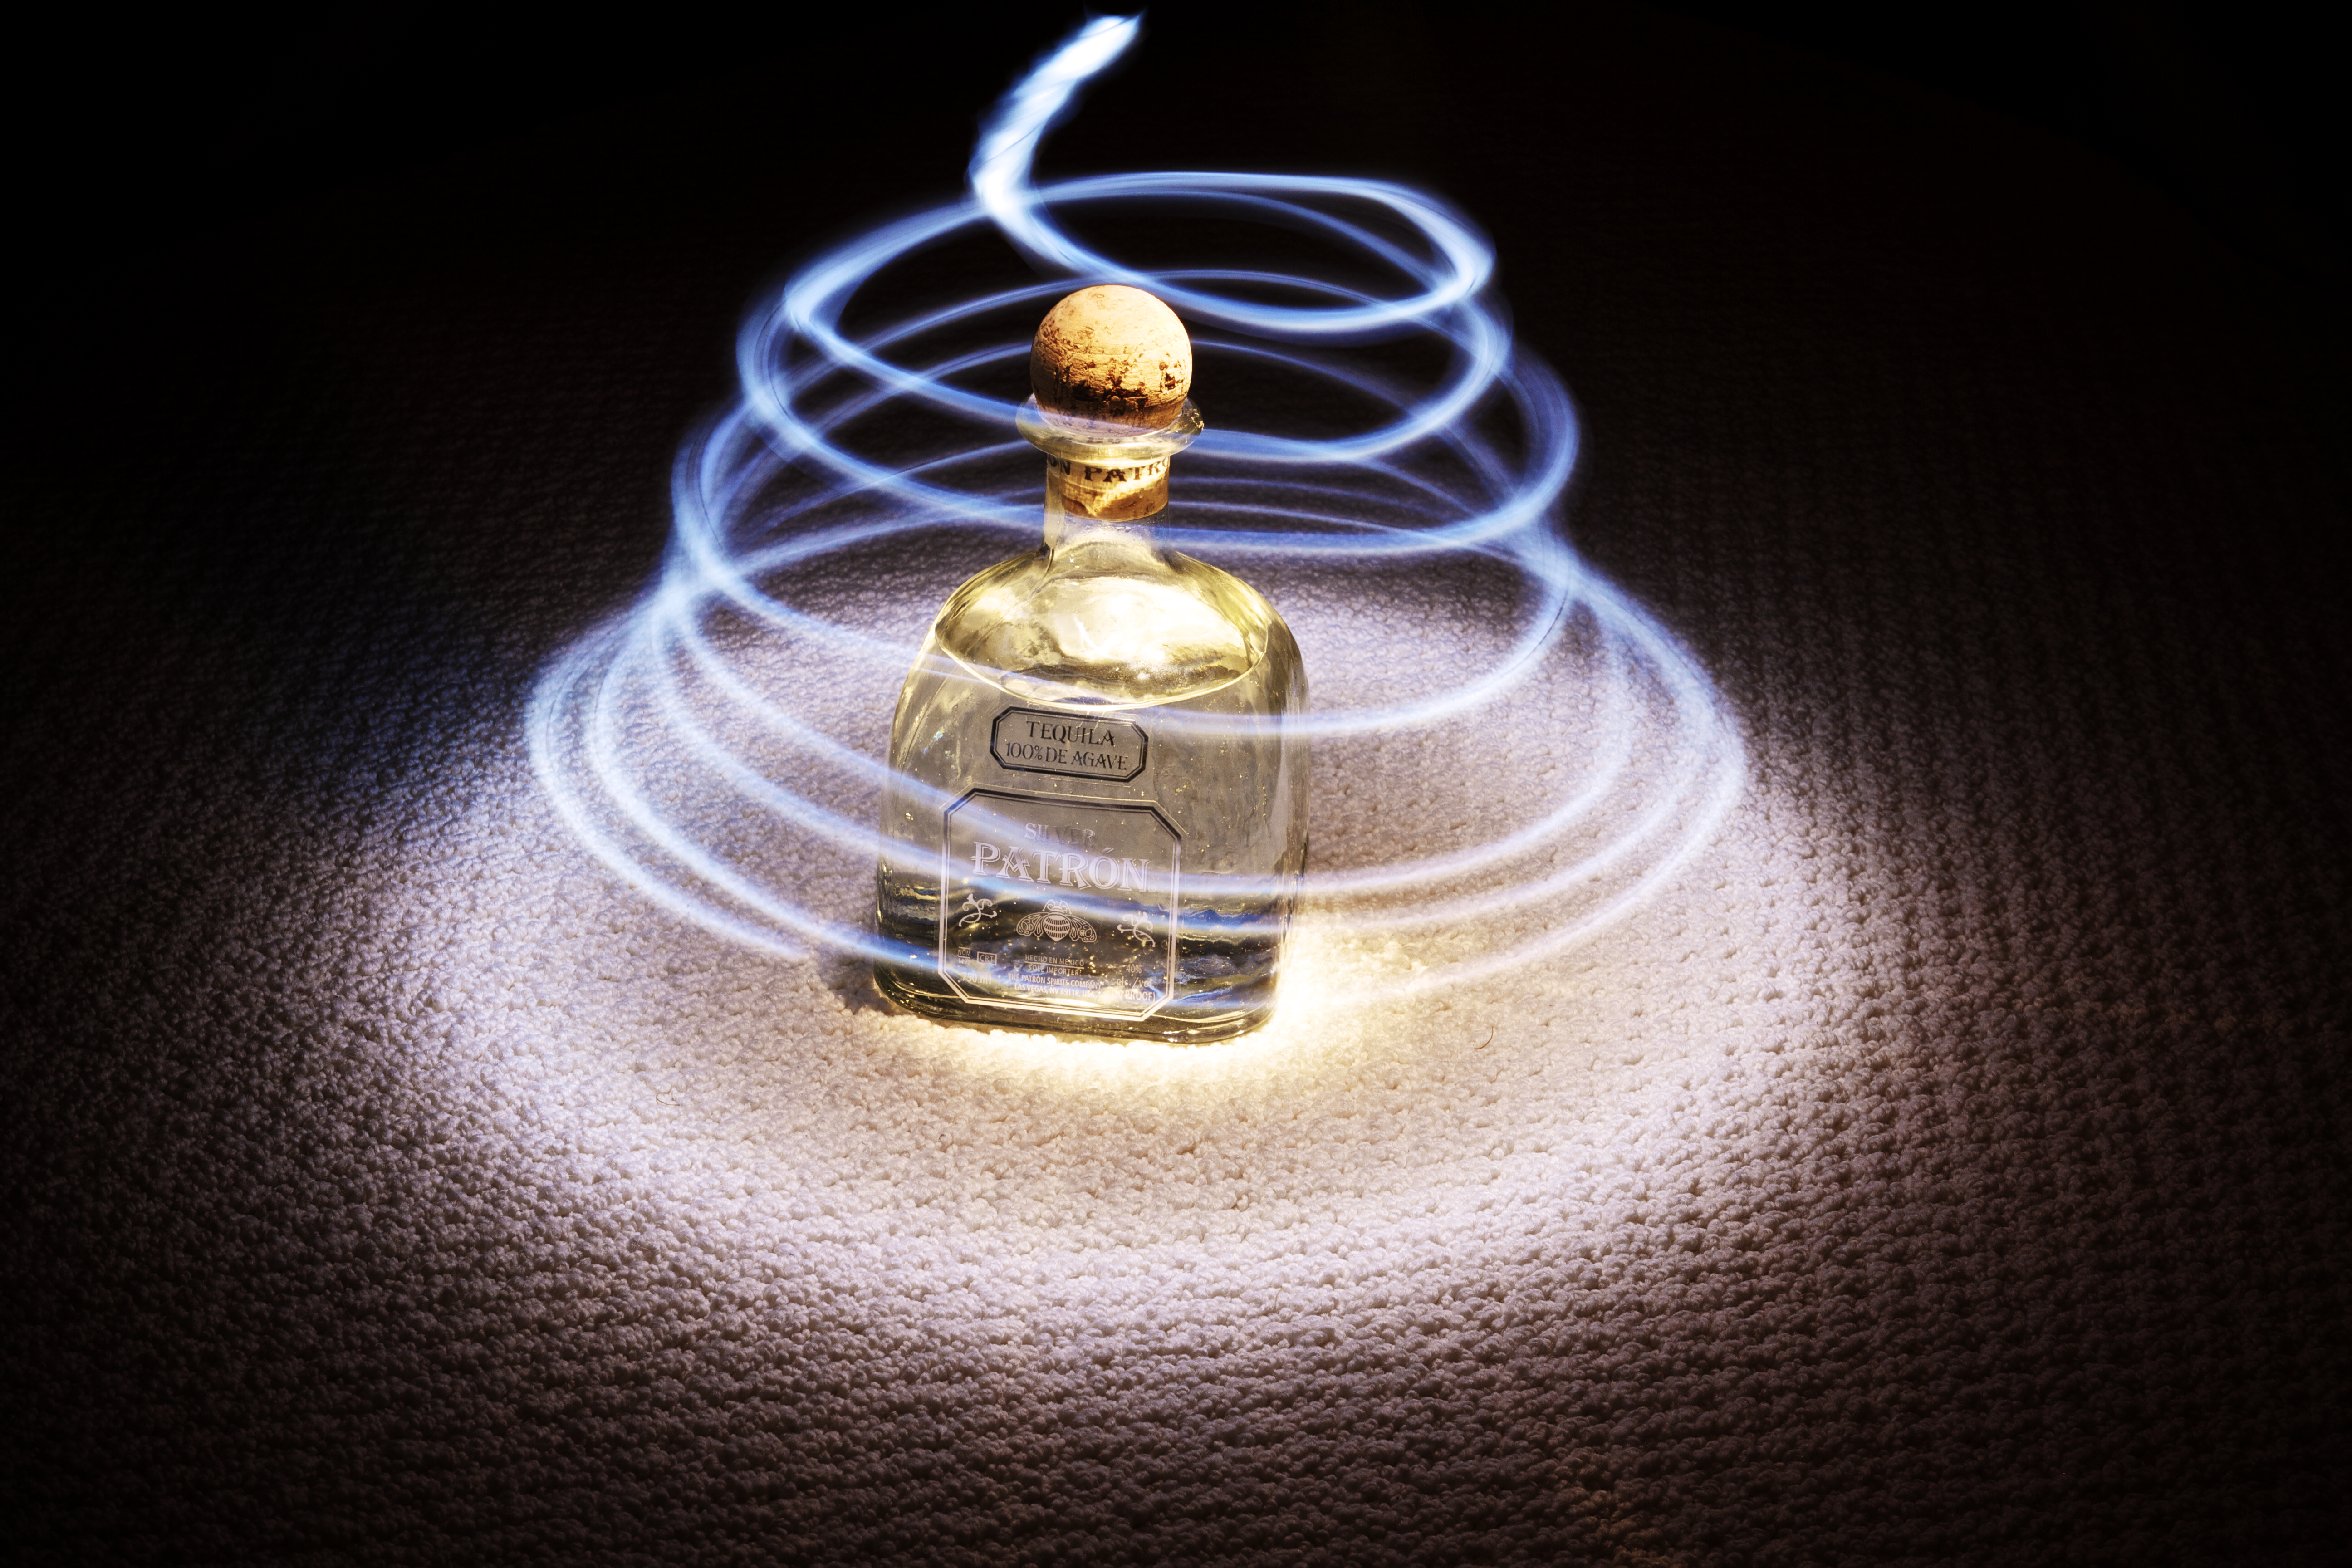
light, canon, darkness, lighting, painting, close up, jewellery, eos, cool, canon7d, 7d, tamron1750, patron, macro photography, alchohol, streaking, incandescent light bulb